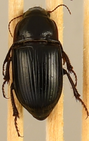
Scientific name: Euryderus grossus
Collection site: Central Plains Experimental Range NEON (CPER), plot CPER_003